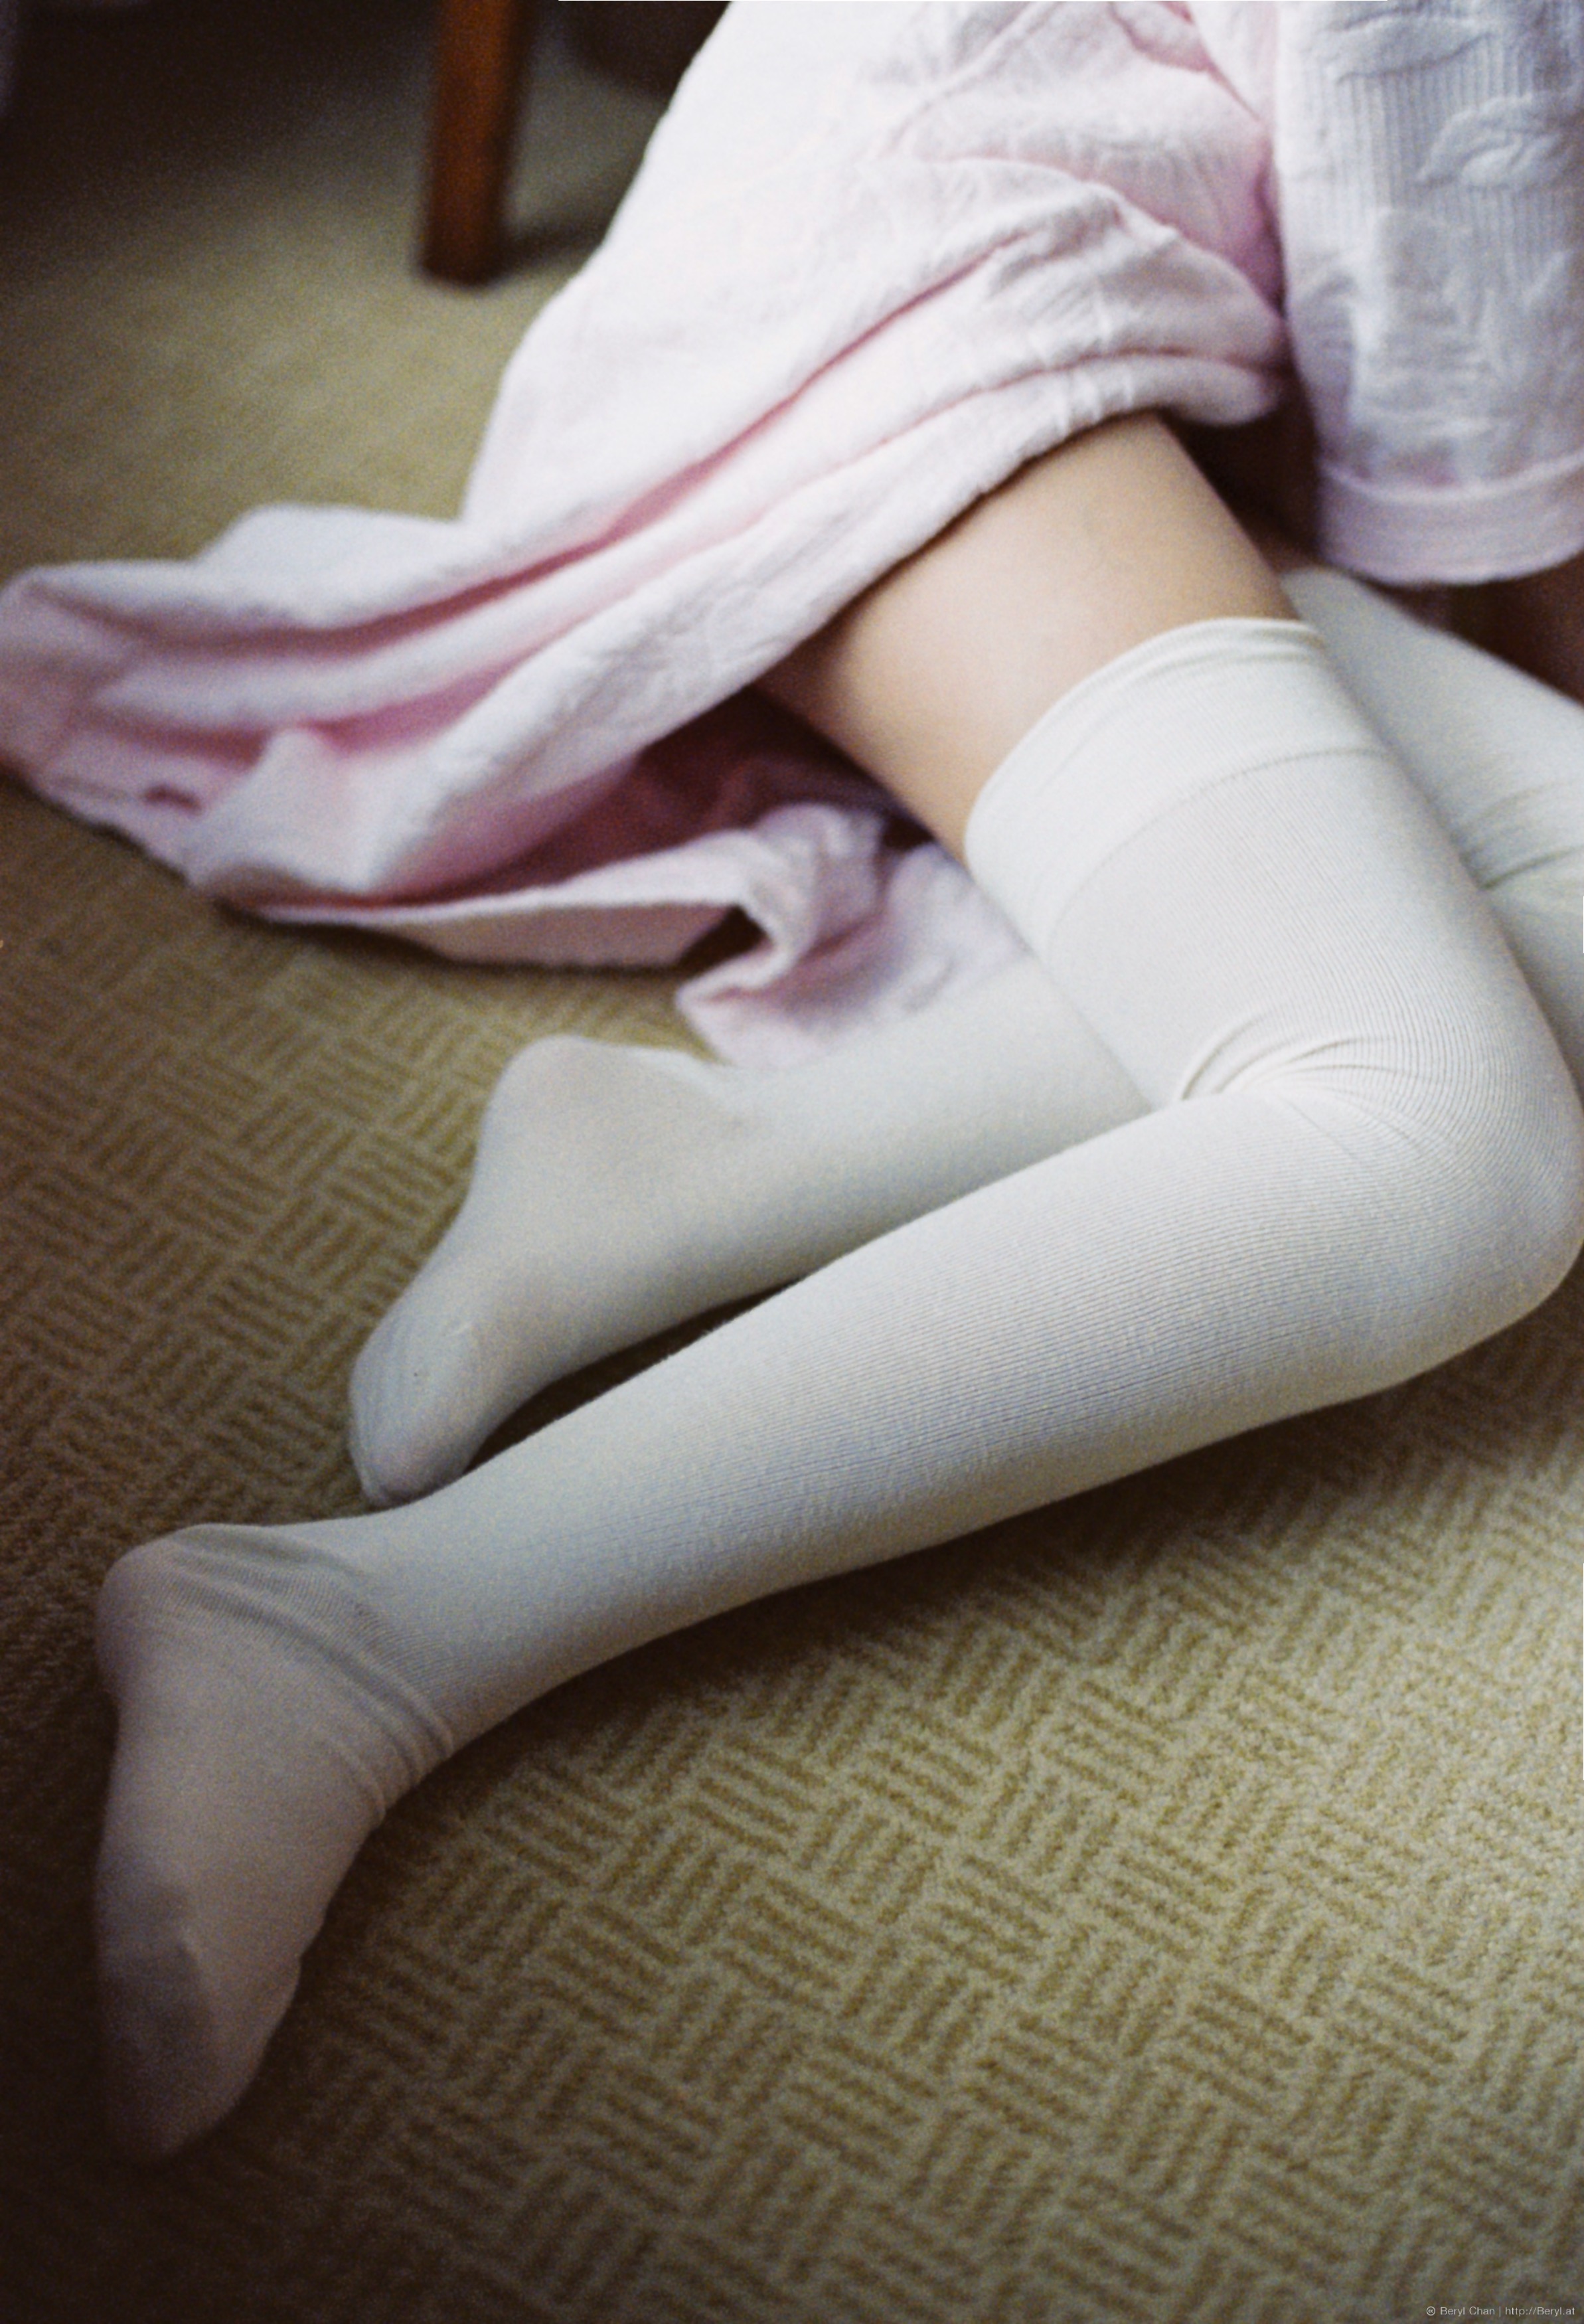
hand, girl, white, vintage, feet, cute, film, analog, fujifilm, leg, nikon, clothing, arm, human body, 50mm, dress, hotel, legs, thigh, skin, faceless, socks, tights, kneesocks, knee, xtra800, nikonf3, kneehigh, fetish, bathrobes, superiaxtra800, sense